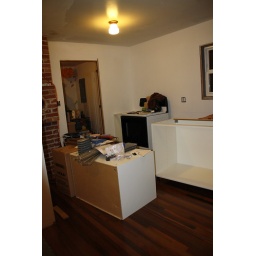
the kitchen floor is in - now time for cabinets - oh and its 9 pm great